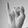
ASL letter: I